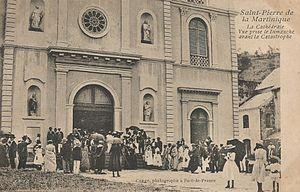
La Cathédrale Notre-Dame-du-Bon-Port de Saint-Pierre de la Martinique
La cocathédrale Notre-Dame-de-l'Assomption, anciennement église du Mouillage, puis cathédrale Notre-Dame-du-Bon-Port, est une église située à l'angle de la rue Victor Hugo et de la rue Dupuy dans le quartier du Mouillage à Saint-Pierre, dans l'île de la Martinique.